Barong (mythology)

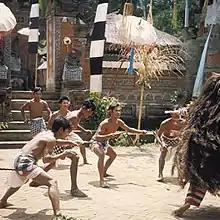
"Barong" dance performance with kris-wielding dancers and Rangda in Bali.

Another version holds that Rangda was linked to the historical queen Mahendradatta or Gunapriyadharmapatni, a Javanese princess sister of Dharmawangsa of the East Javanese Ishana dynasty of the late Mataram Kingdom period. She was the queen consort of Balinese king Udayana and Airlangga's mother. Mahendradatta is known for her devotion to the worship of Durga in Bali. The story goes that Mahendradatta, the mother of Airlangga, was condemned by Airlangga's father because she practiced black magic. After she became a widow (Rangda in old Javanese means: 'widow'), hurt and humiliated, she sought revenge upon her ex-husband's court and the whole of his kingdom. She summoned all the evil spirits in the jungle, the and the demons that caused plague and death in the kingdom. Airlangga had to face his mother to save the kingdom. A fight occurred, but she and her black magic troops were so powerful that Airlangga had to ask for the help of the spirit king, Barong to defeat her. Barong came with Airlangga's soldiers, and a fight ensued. Rangda cast a spell that made all of Airlangga's soldiers feel suicidal, pointing their poisoned keris into their stomachs and chests. In response, Barong cast a spell that caused the soldiers' bodies to be resistant to the sharp keris. In the end, Barong won, and Rangda ran away.